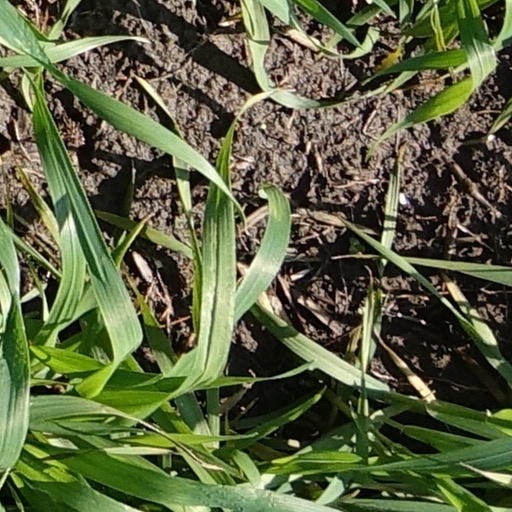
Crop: wheat